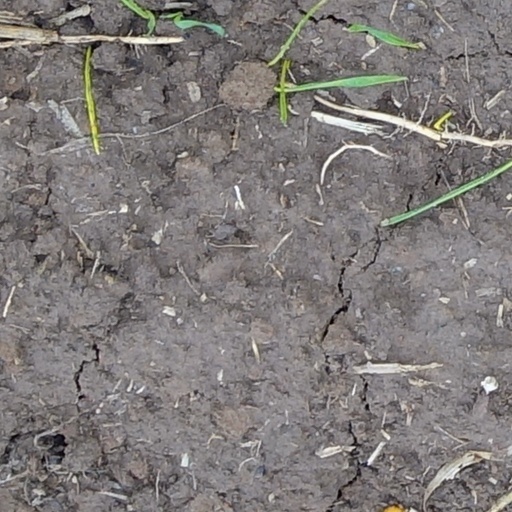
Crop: wheat